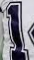
Number: 1